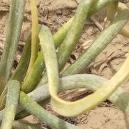
Crop: Onion
Condition: virosis-d